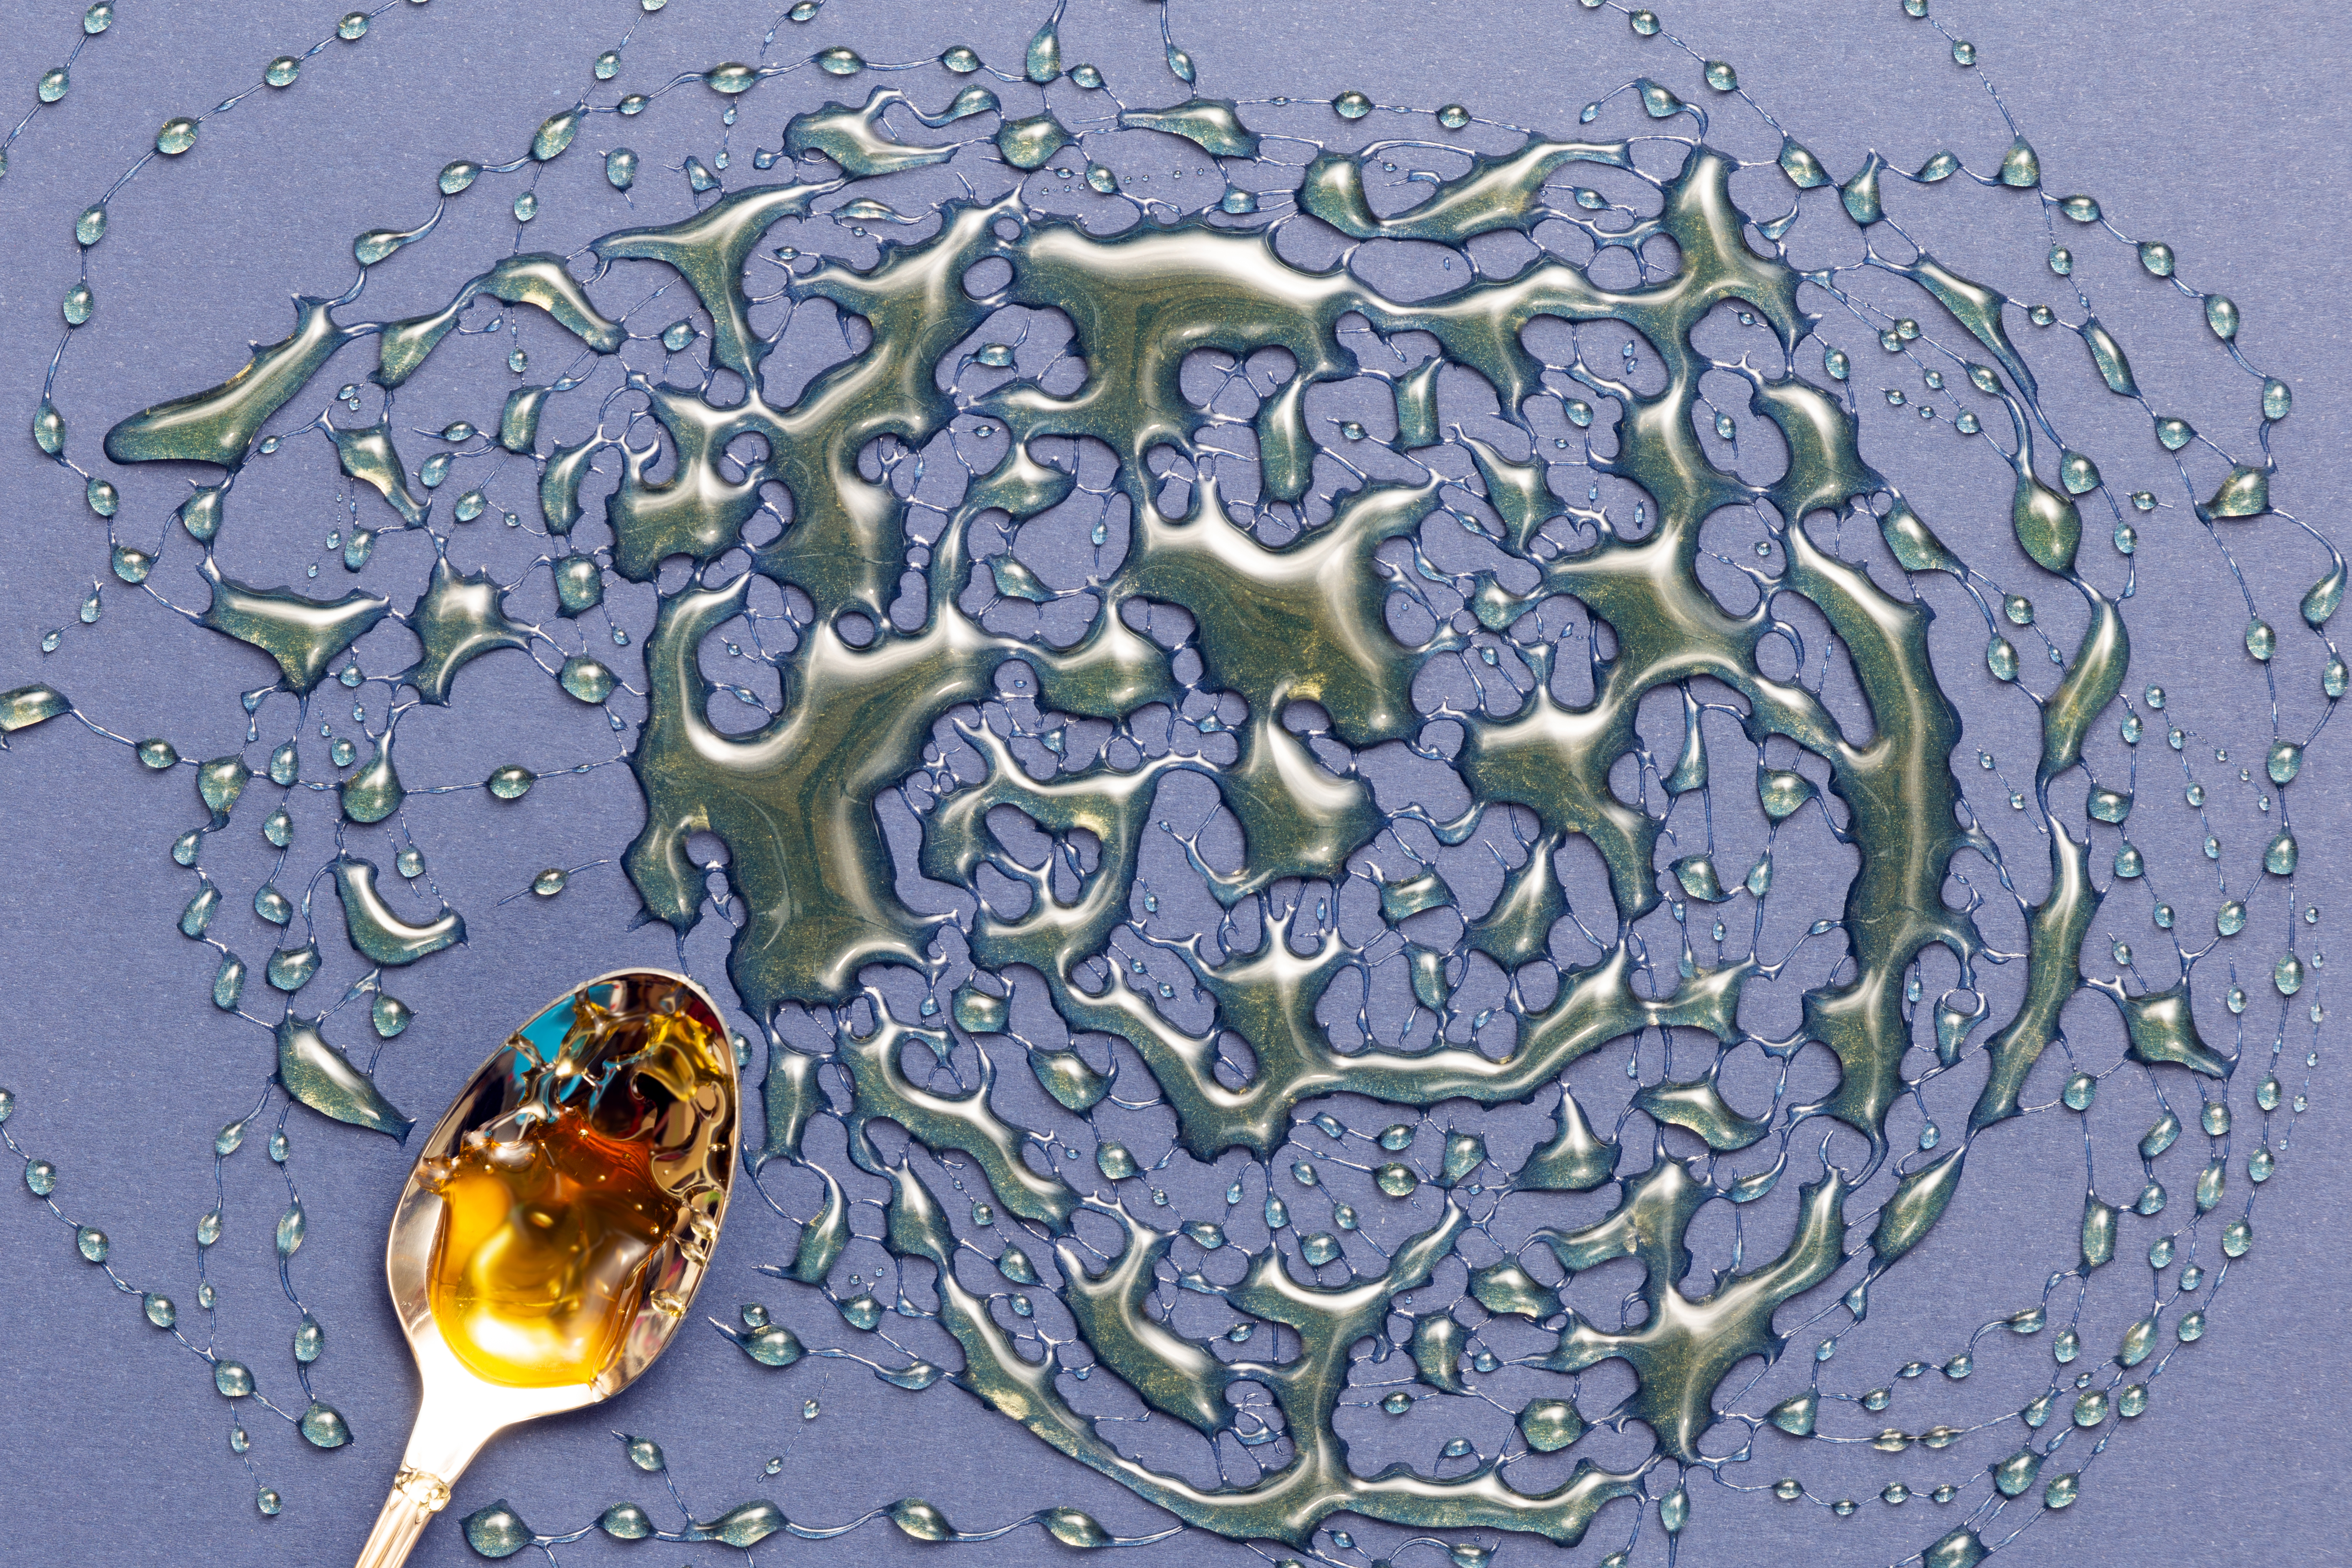
water, organism, illustration, art